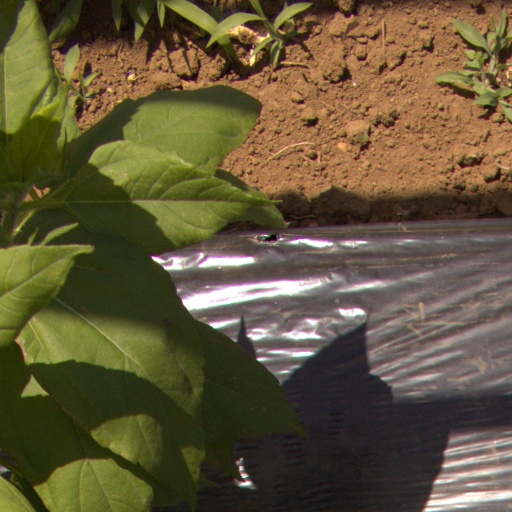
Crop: Jerusalem artichoke